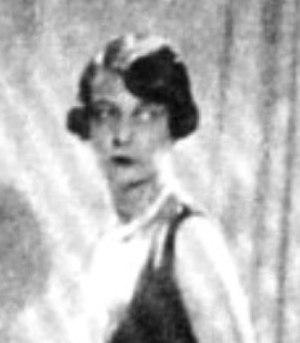
Natalia Pavlovna, princesse Paley, comtesse von Hohenfelsen connue sous le nom de Natalie Paley née le 5 décembre 1905 à Paris, décédée le 27 décembre 1981 à New York, était une aristocrate issue de la famille Romanov, devenue en exil mannequin et actrice.
Irina Pavlovna Paley, née comtesse Irène von Hohenfelsen puis titrée princesse Paley en 1915, dite Irène Paley, née le 21 décembre 1903 à Paris 16e et décédée le 15 novembre 1990 à Biarritz, était une aristocrate issue de la famille Romanov, qui vécut en France après son exil suite à la Révolution d'Octobre.
Michel Féodorovitch Romanov, Михаил Фёдорович Романов, Prince de Russie, né le 4 mai 1924 à Paris, décédé à Paris le 22 septembre 2008, de nationalité française, Sur sa carte d'identité figurait le nom de Michel de Russie, Prince Fiodorovitch Romanoff. Il fut surnommé « Le tsarévitch de Biarritz ».
Fiodor Alexandrovitch Romanov, né le 23 décembre 1898 à Saint-Pétersbourg, décédé le 30 novembre 1968 à Ascain, est un prince de Russie, neveu du tsar Nicolas II, membre du corps des pages à la Cour impériale de Russie, connu dans sa famille pour sa grande beauté, mais aussi par son esprit simple.